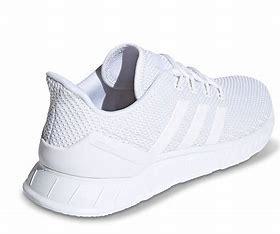
Brand: Adidas
Model: Questar Flow